William Walls

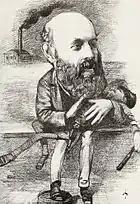
William Walls, Bailie caricature, 1874.

William Walls (2 August 1819 – 27 September 1893) was a Scottish lawyer, industrialist and Dean of Guild of Glasgow.